Mirepoix, Ariège

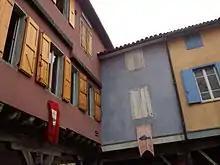
13th-century façades in Mirepoix.

Mirepoix is situated in the Hers valley between Carcassonne and Pamiers.